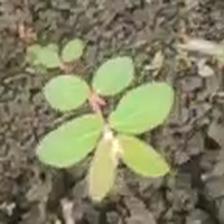
Weed species: Choti_dudhi_(Euphorbia_hirta)